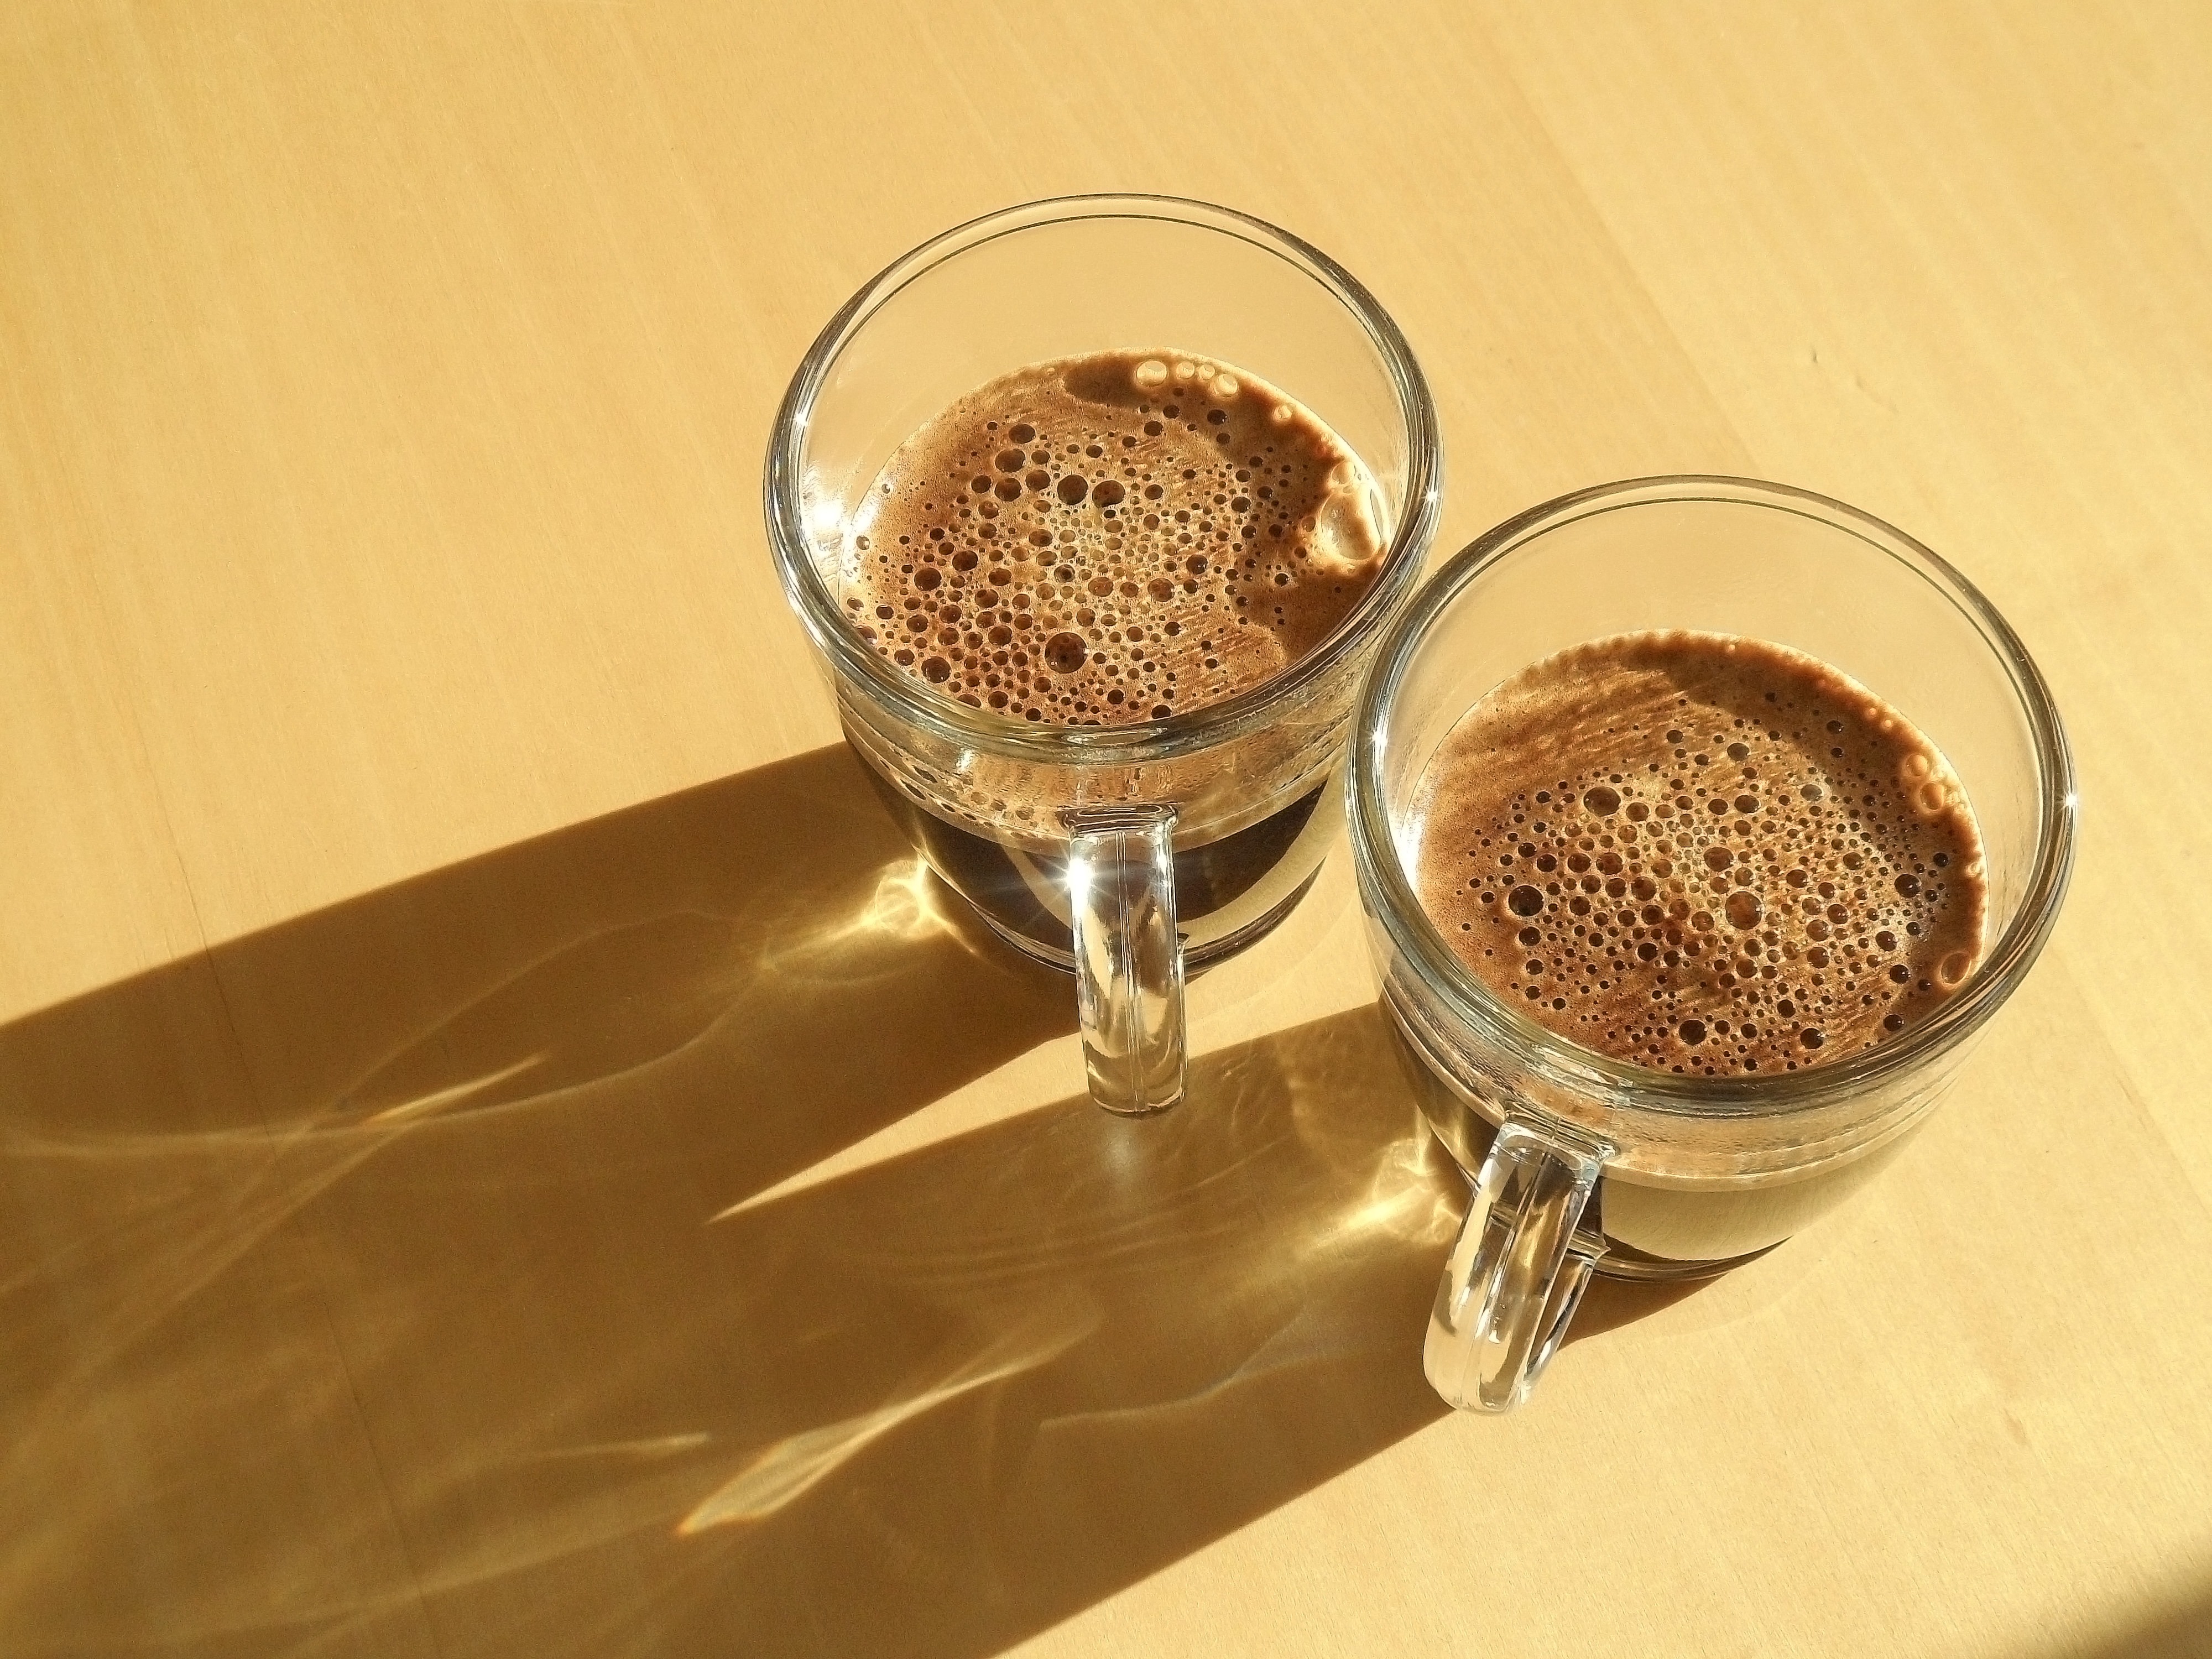
cafe, coffee, cappuccino, food, drink, dessert, cup of coffee, flavor, milkshake, distilled beverage